Hastings line

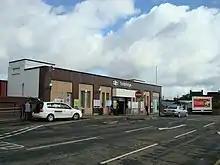
Photograph showing the exterior of Tonbridge station.

Southborough station opened on 1March 1893. It was renamed High Brooms on 21September 1925 to avoid confusion with Southborough station on the Chatham Main Line, which had already been renamed Bickley. The station is from Charing Cross.